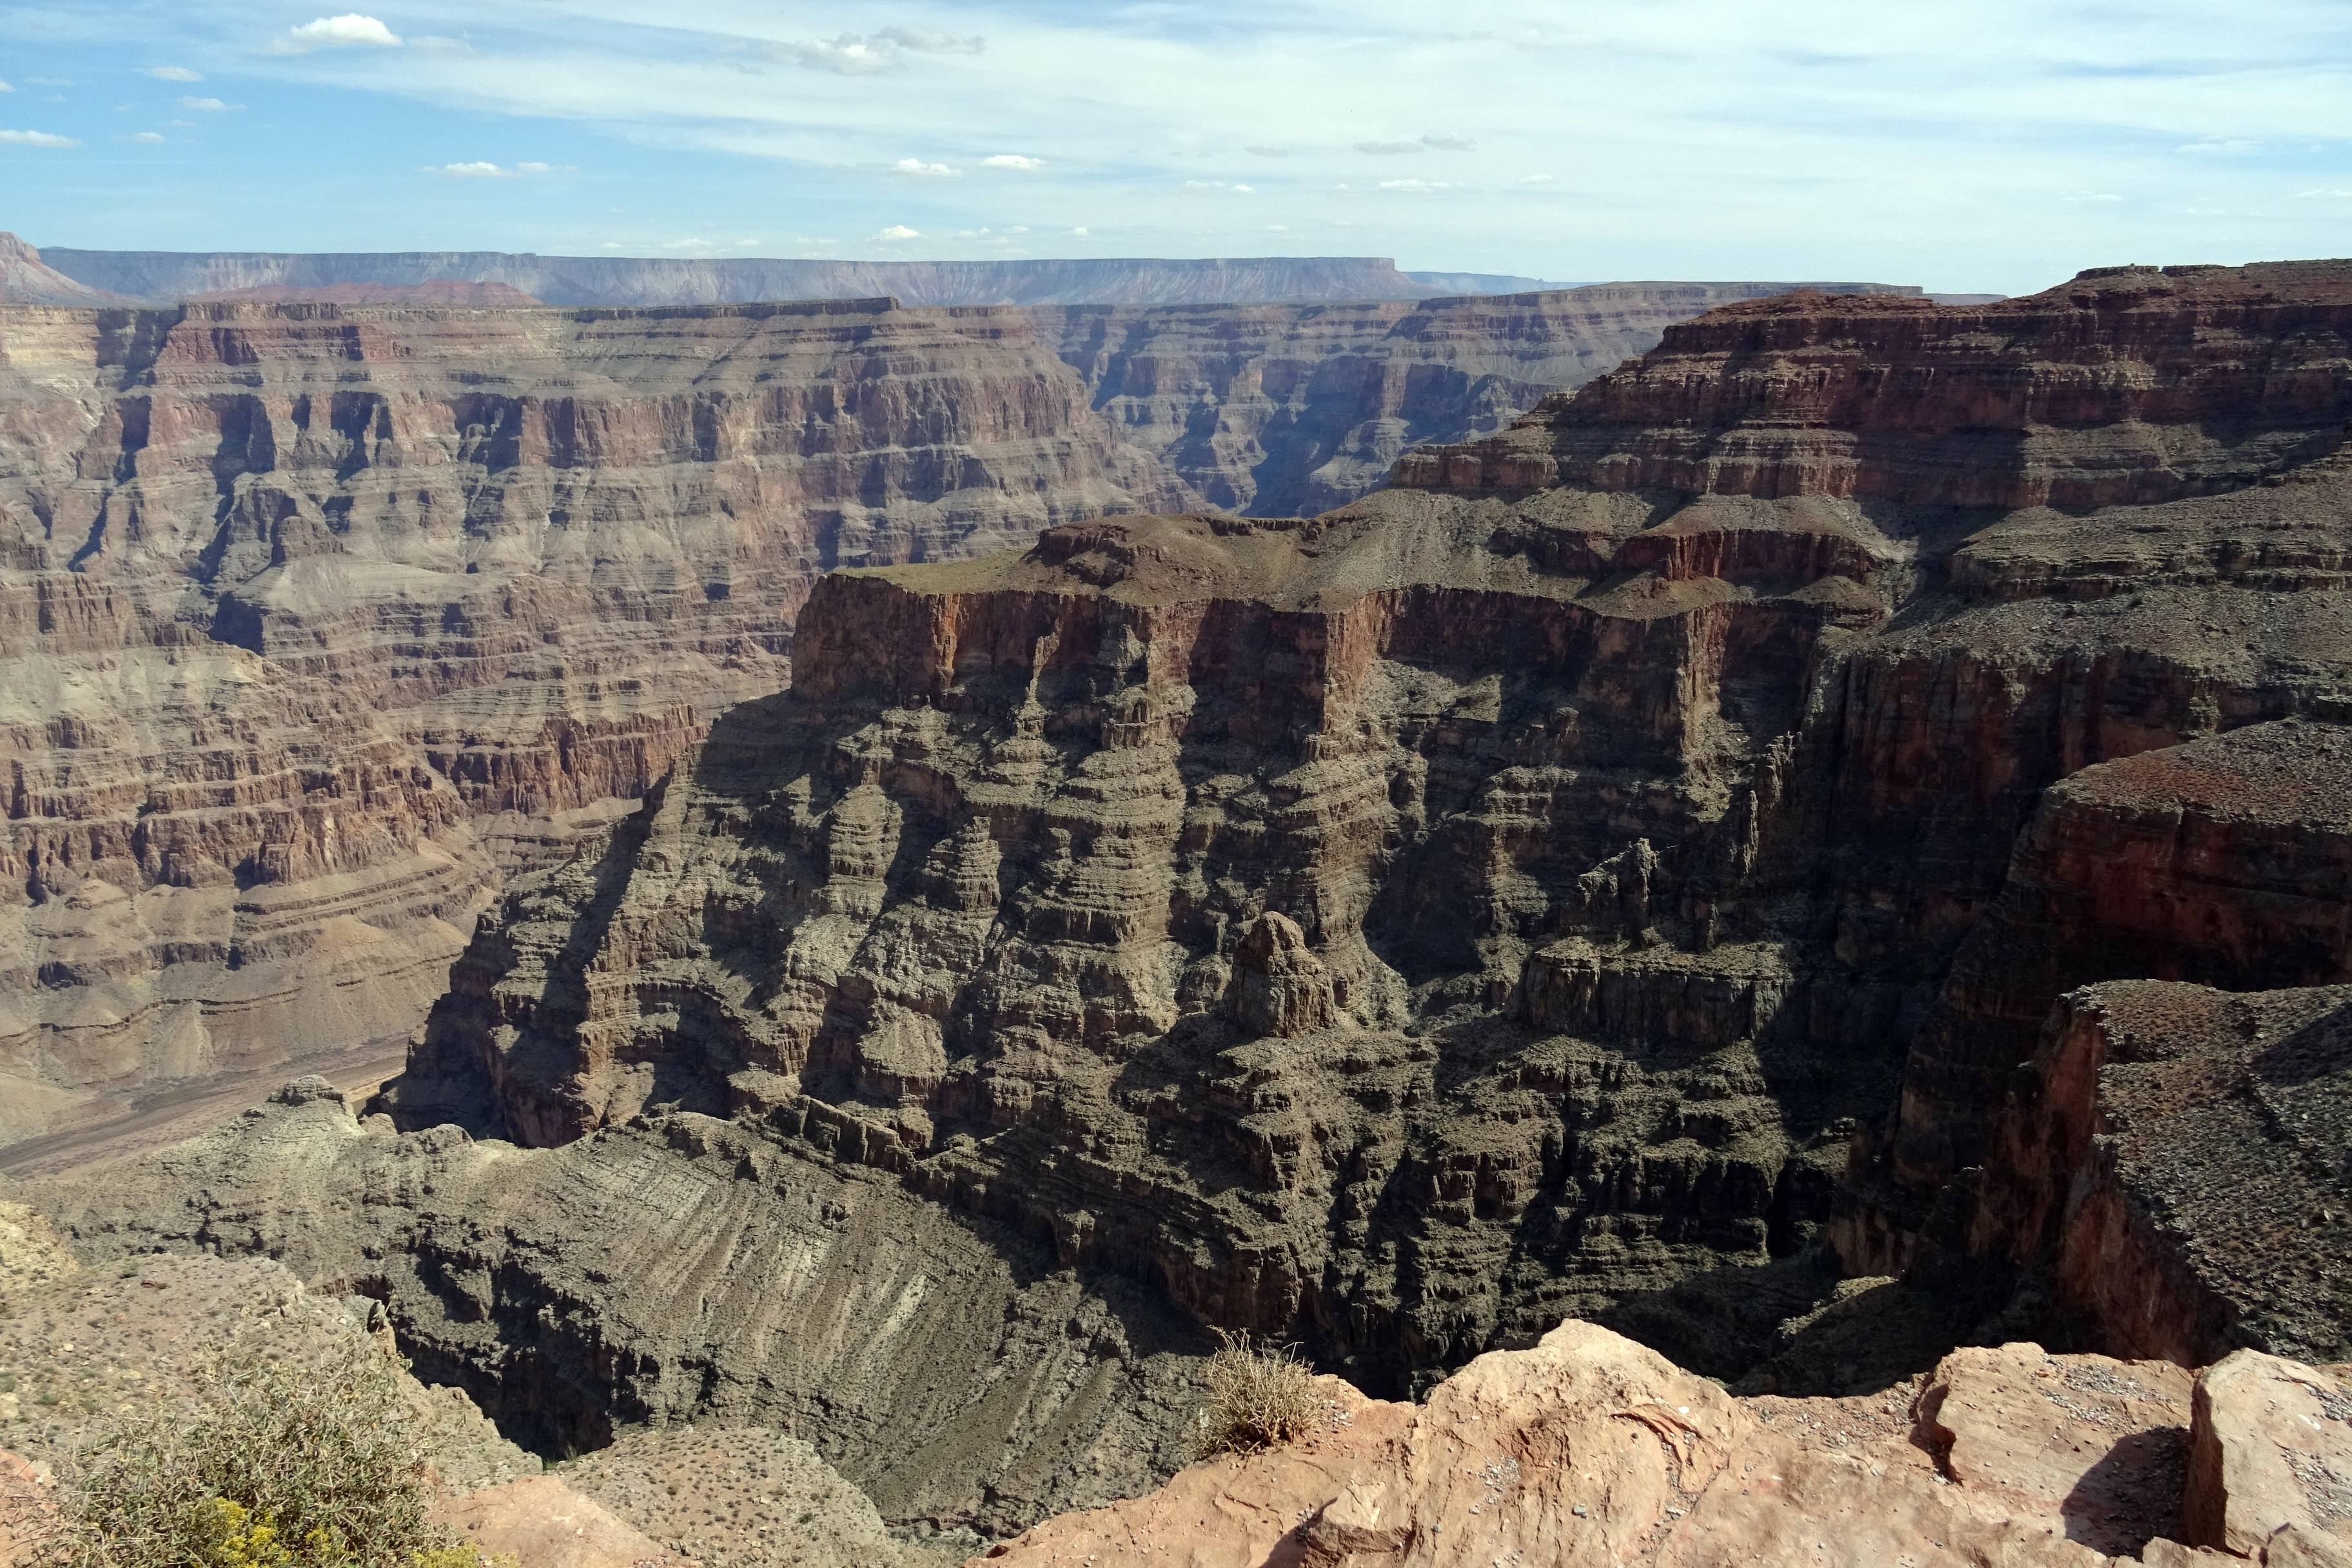
landscape, rock, mountain, river, formation, cliff, arch, usa, america, canyon, grand canyon, tourism, terrain, national park, erosion, arizona, geology, colorado, badlands, plateau, wadi, landform, historic site, ancient history, geographical feature